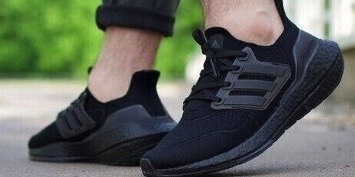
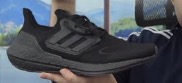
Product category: misc
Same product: yes